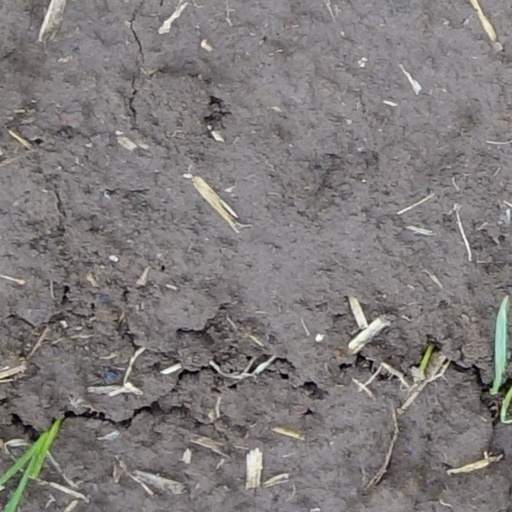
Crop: wheat